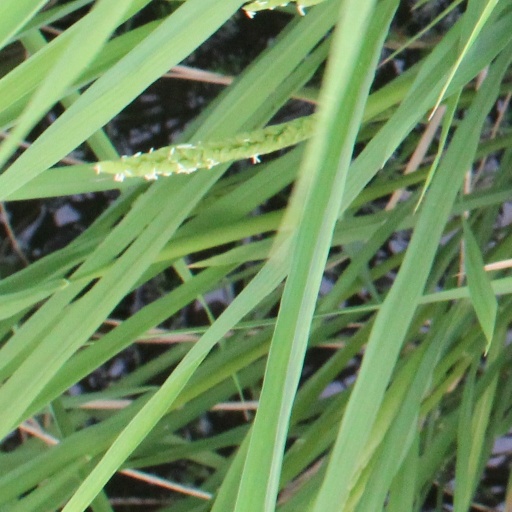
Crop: rice